Erzsébet Czobor

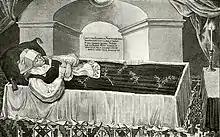
Baroness Erzsébet in her bier

Baroness Erzsébet Czobor de Czoborszentmihály (1572 – 31 March 1626) was the second wife of Palatine György Thurzó.